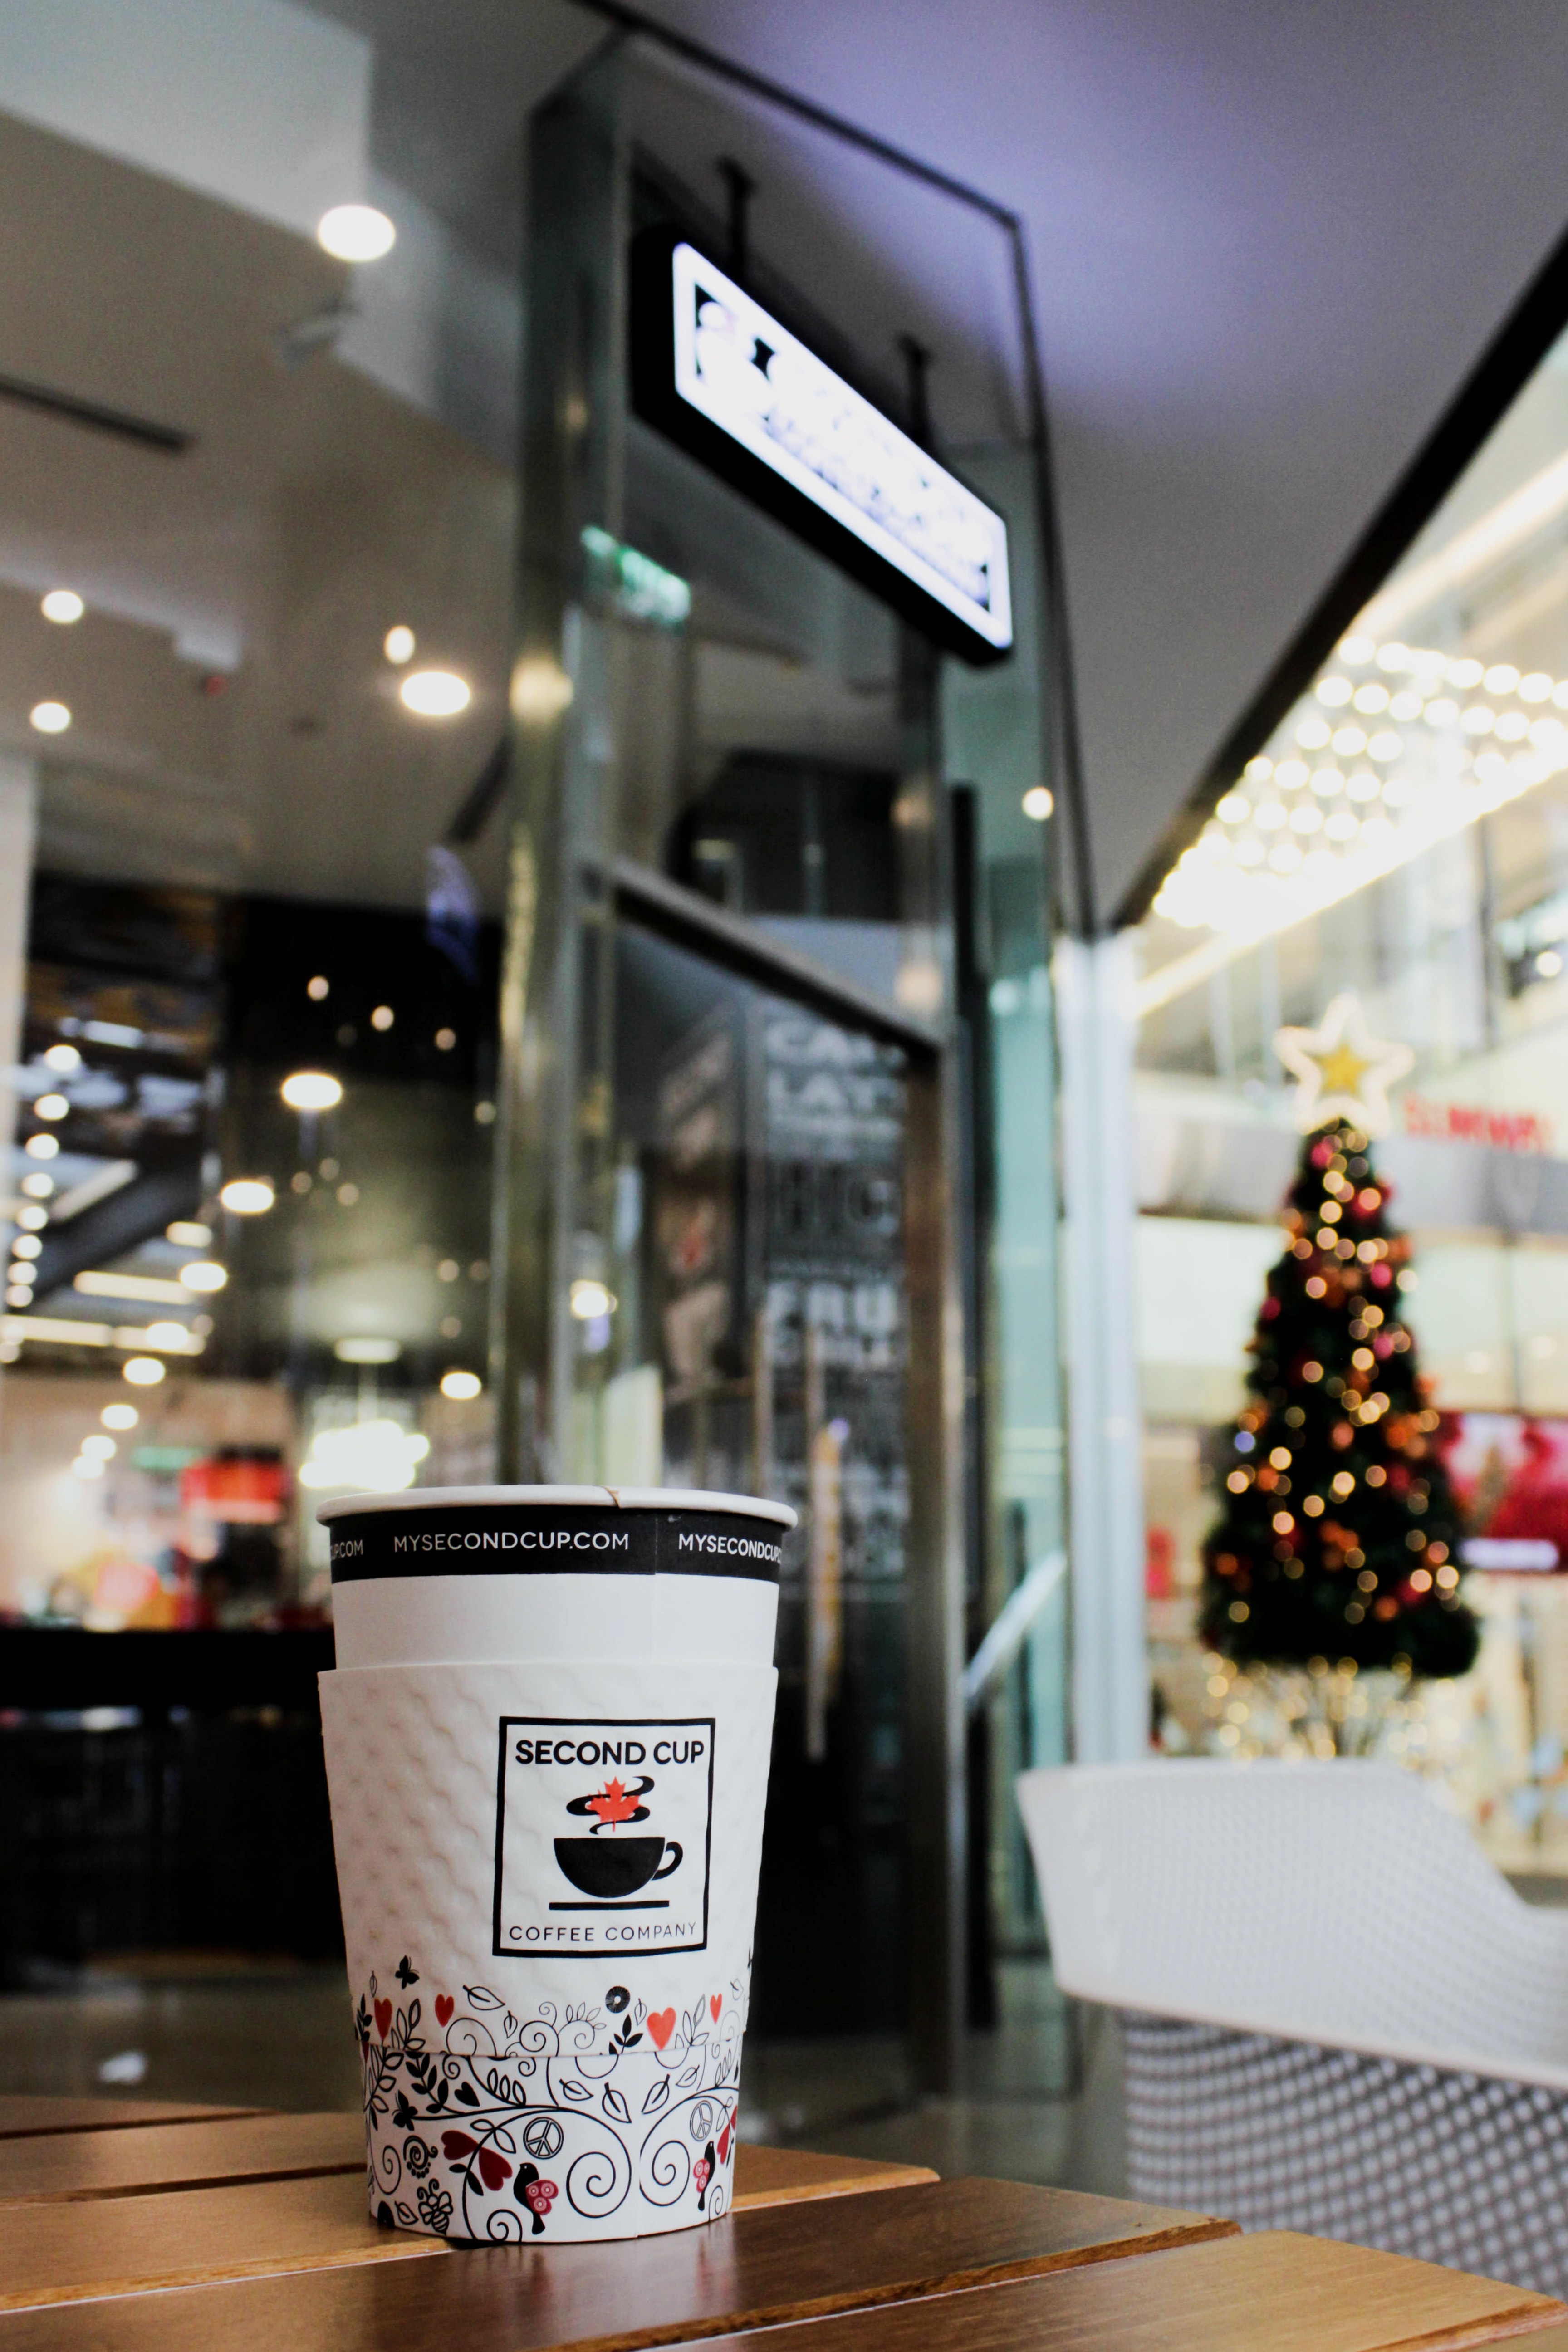
restaurant, meal, lighting, interior design, design